Lunar rover

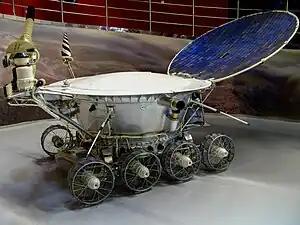
Lunokhod-1 model, Memorial Museum of Cosmonautics

A lunar rover or Moon rover is a space exploration vehicle designed to move across the surface of the Moon. The Apollo program's Lunar Roving Vehicle was driven on the Moon by members of three American crews, Apollo 15, 16, and 17. Other rovers have been partially or fully autonomous robots, such as the Soviet Union's Lunokhods, Chinese "Yutus", Indian "Pragyan", and Japan's LEVs. Five countries have had operating rovers on the Moon: the Soviet Union, the United States, China, India, and Japan.